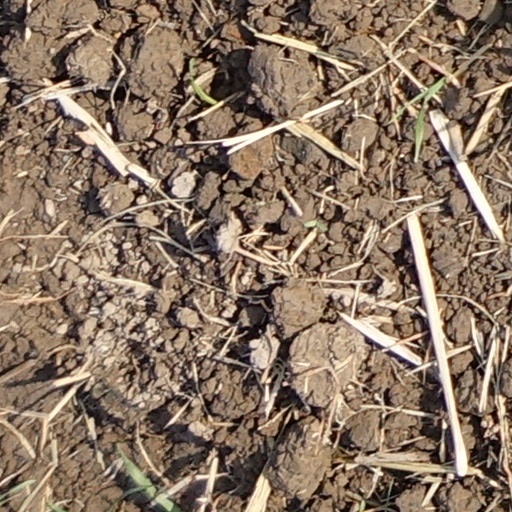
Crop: wheat